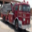
Label: truck